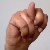
The image shows a hand gesture representing the letter 'N' in Indian Sign Language.